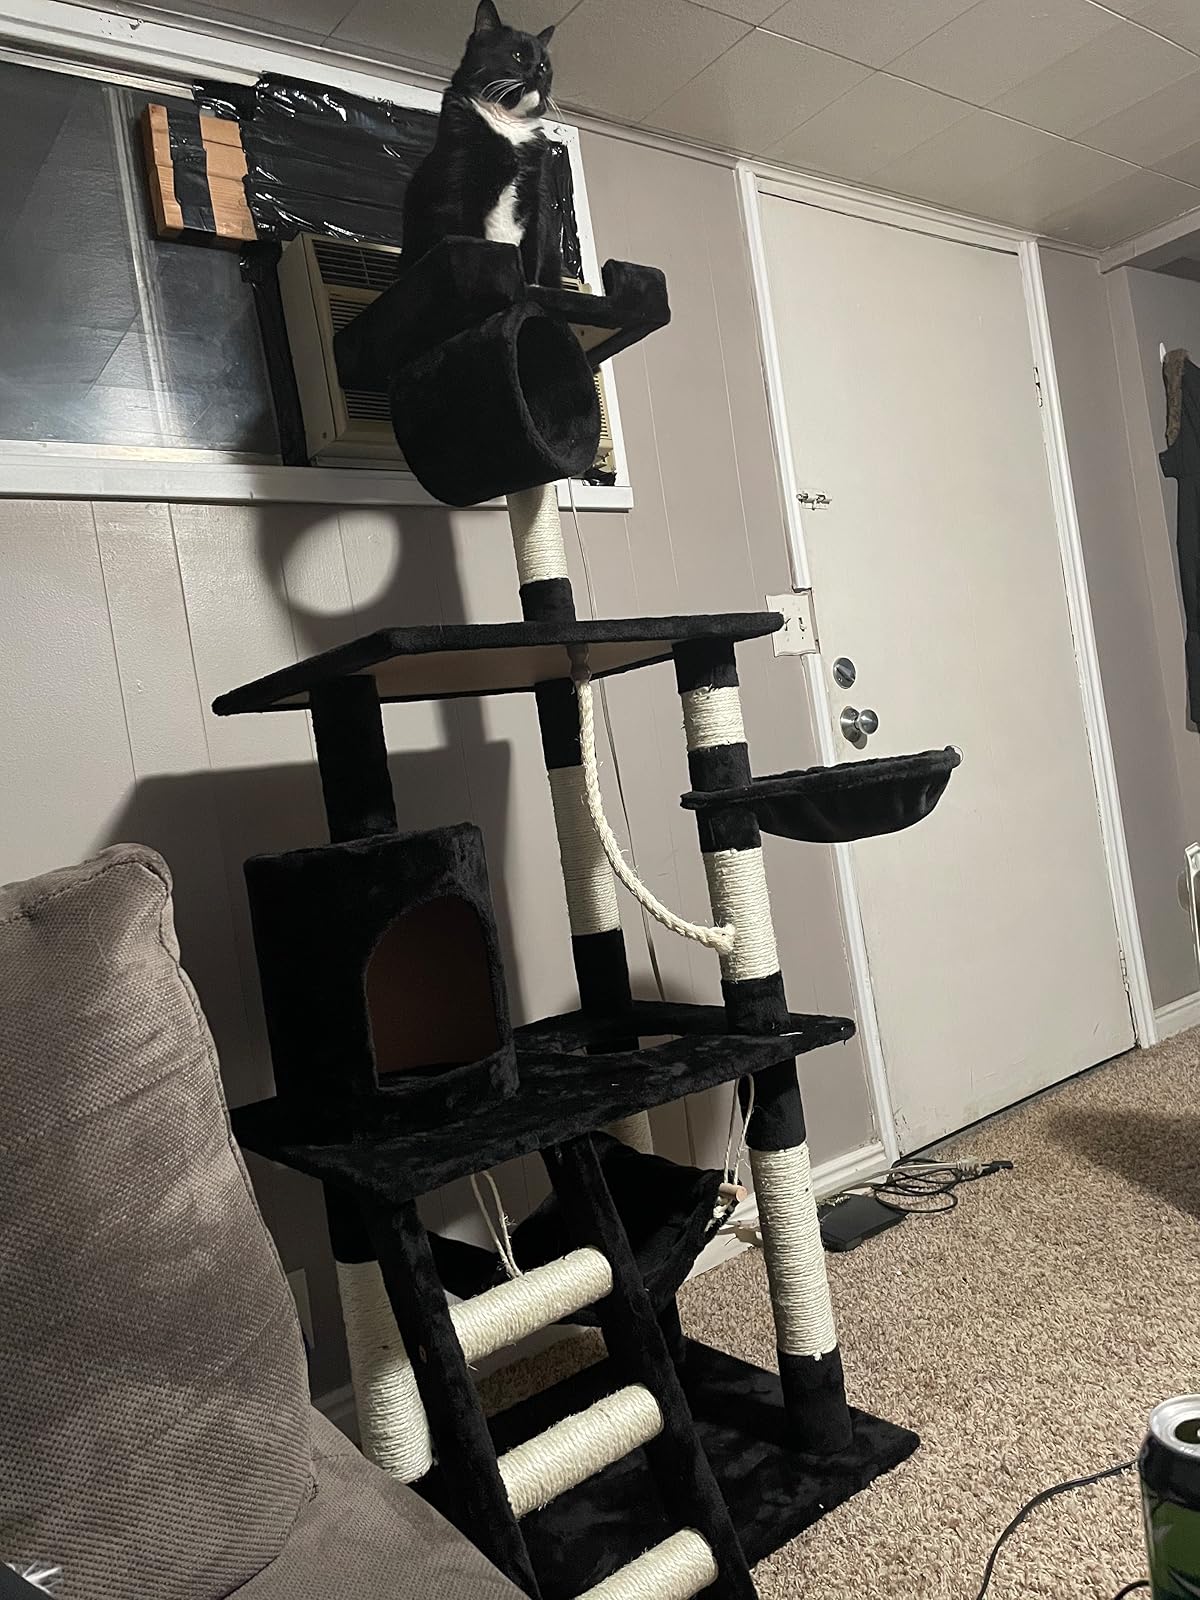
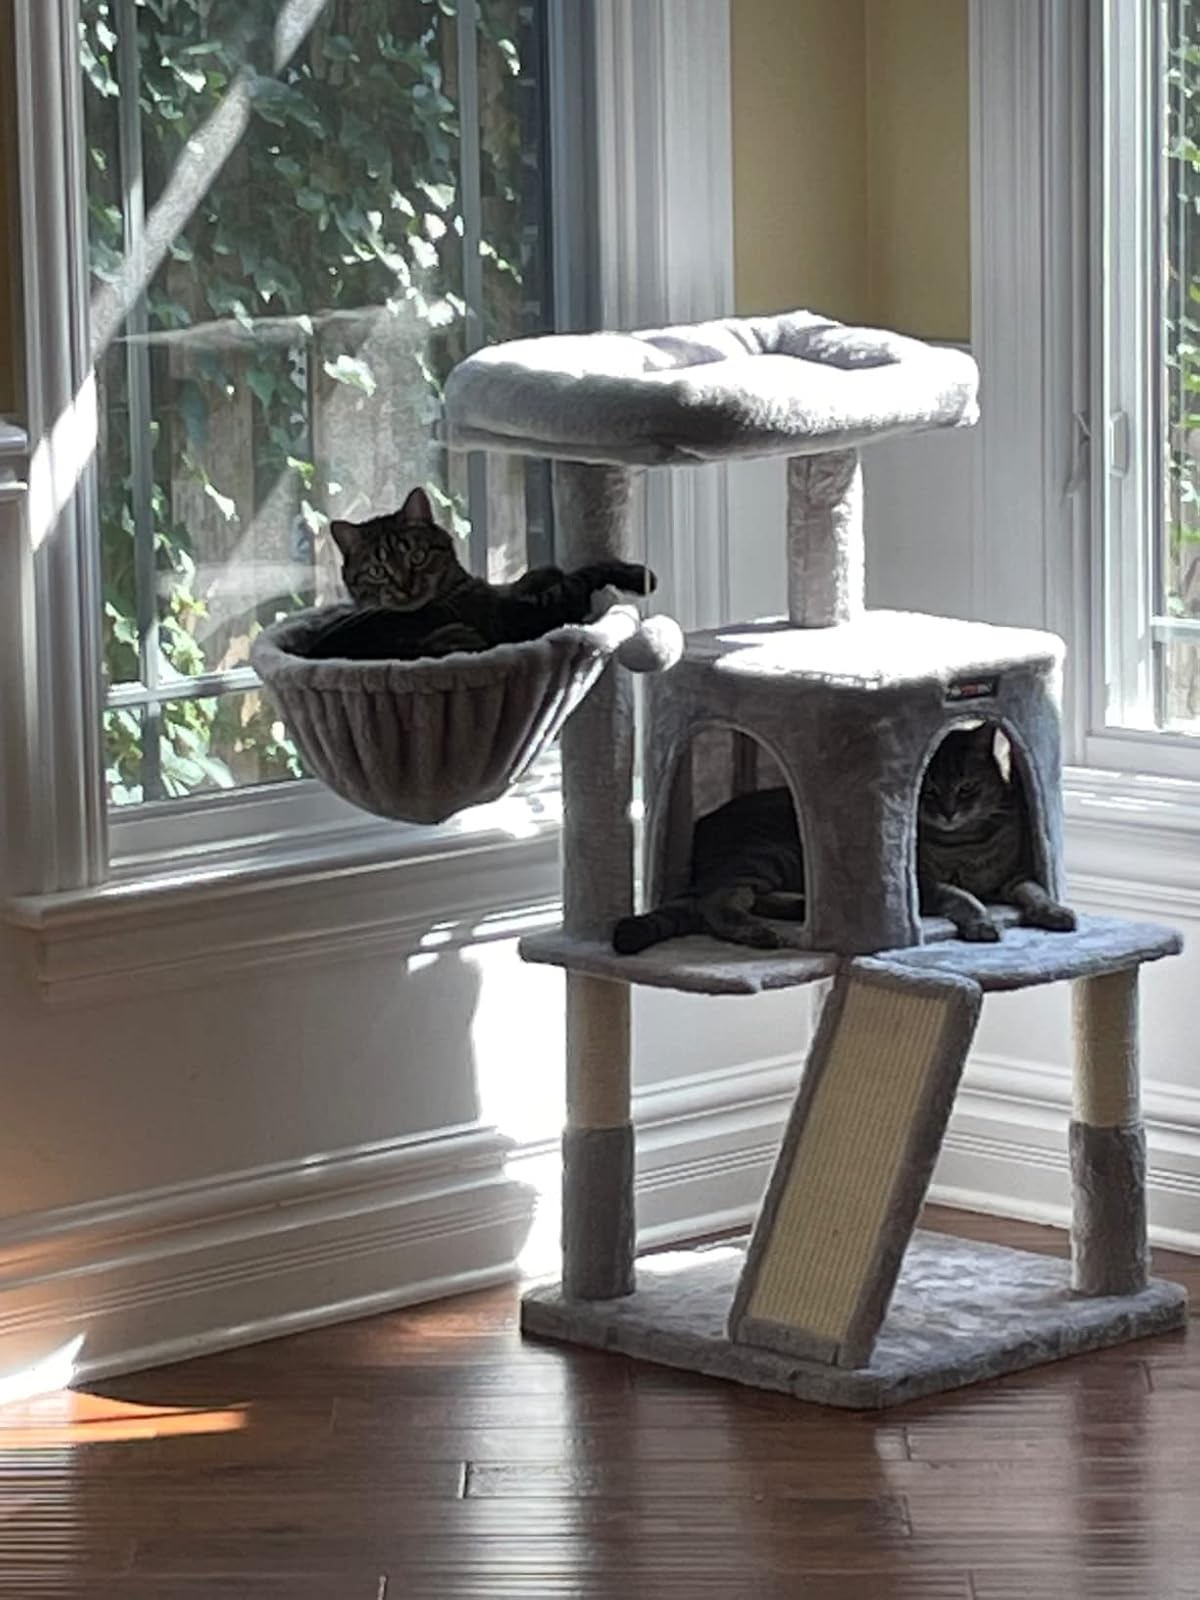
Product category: items_cat tree
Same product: no